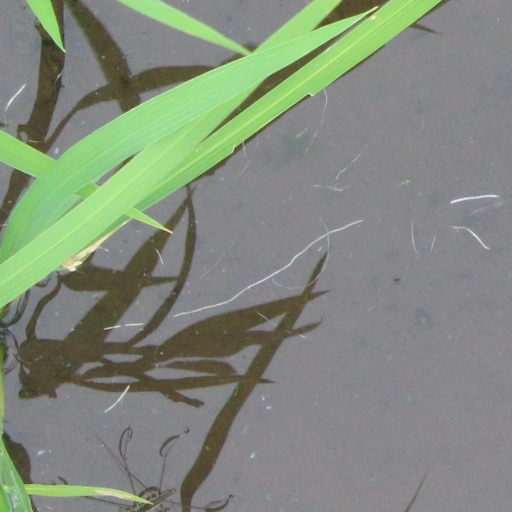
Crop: rice